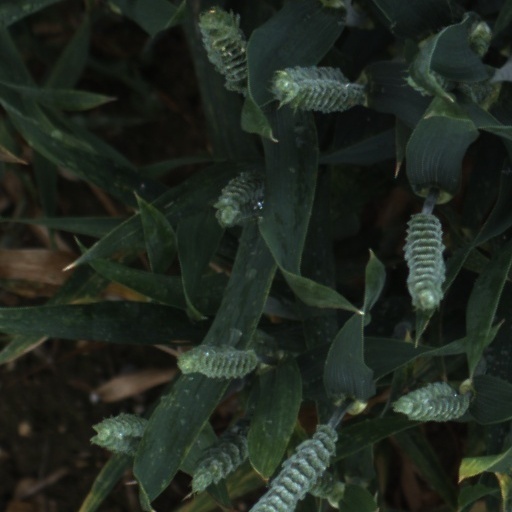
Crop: wheat